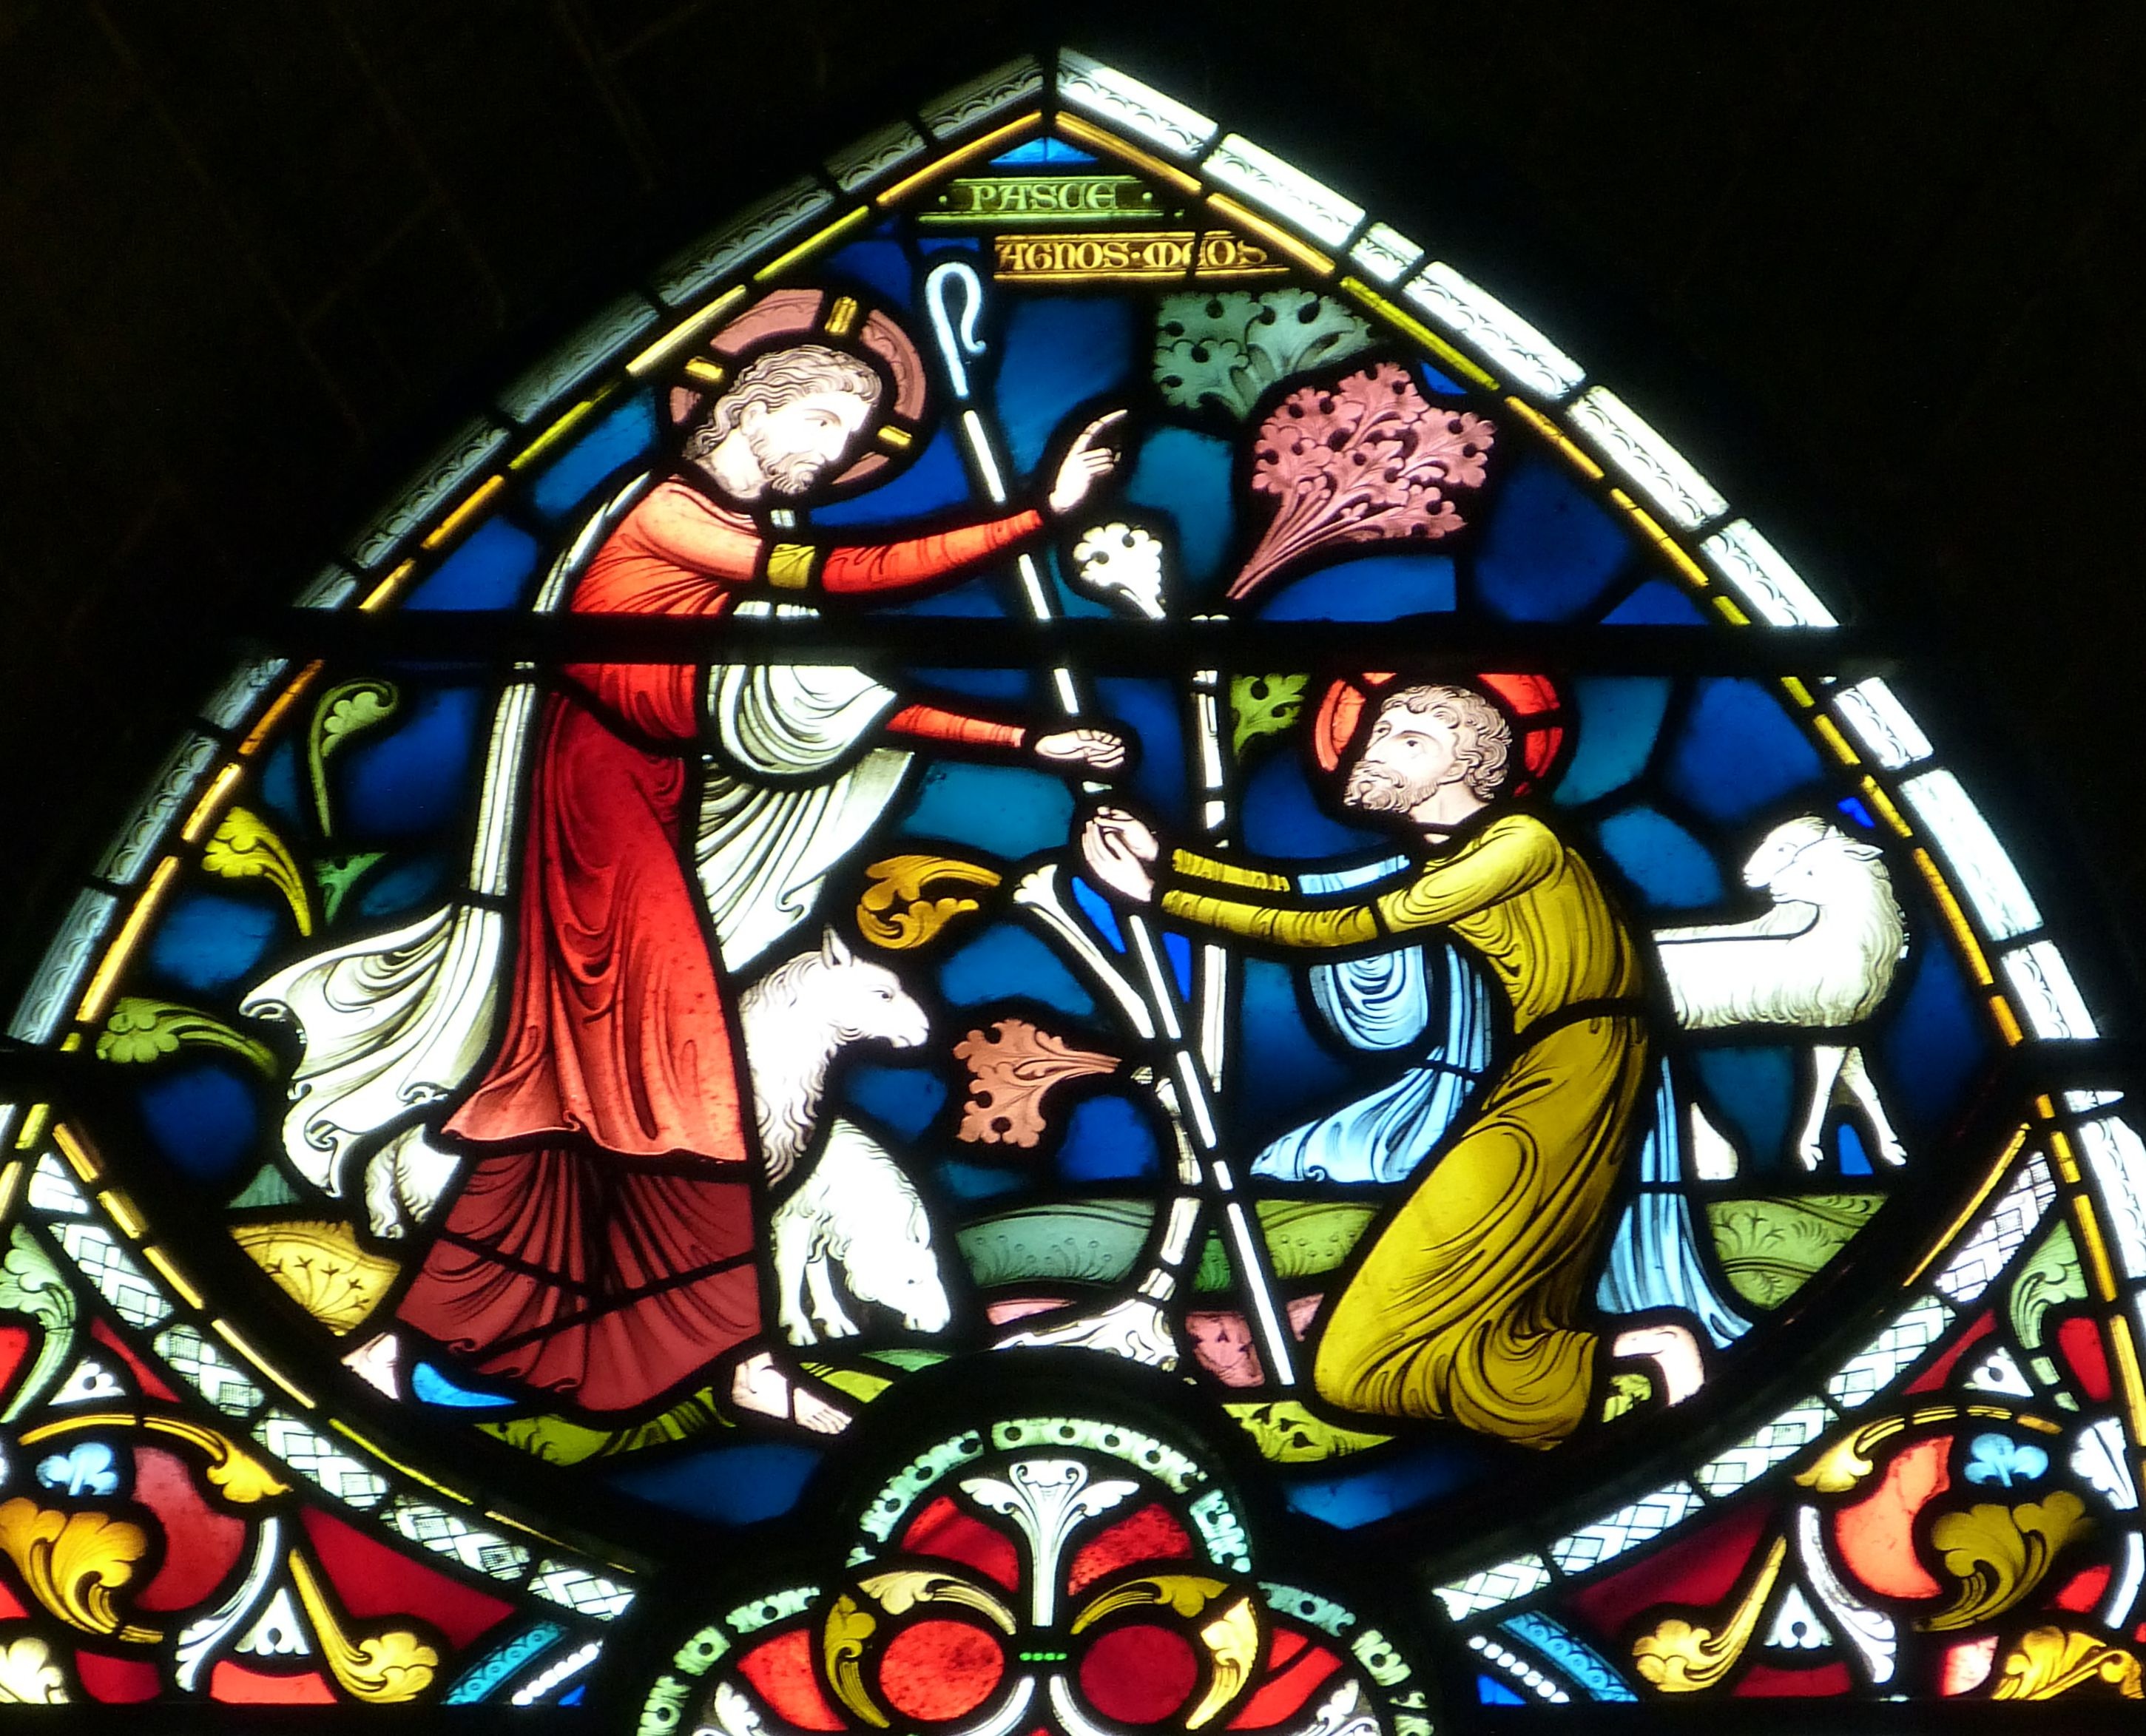
window, glass, color, sheep, material, stained glass, bible, shepherd, england, faith, jesus, historically, salisbury, old window, church window, lead glass